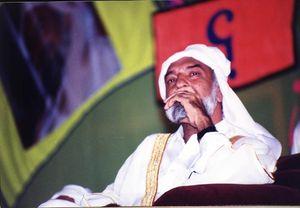
Riaz Ahmed Gohar Shahi, aussi connu comme Sayyedna Riaz Ahmed Gohar Shahi ou Hazrat Sayyedna Riaz Ahmed Gohar Shahi Muddazullahul Aali est un musulman soufi, chef spirituel et fondateur du International Mouvement Spirituel Anjuman Serfaroshan-e-Islam. Gohar Shahi est né sur le sous-continent indien, dans le petit village de Dhok Gohar Shah, dans le district de Rawalpindi, dans l'actuel Pakistan